Sahar (singer)

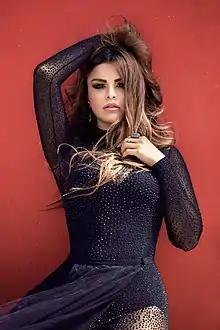
Sahar in 2019

Sahar Moghadass (born 4 December 1985), known mononymously as Sahar, is an Iranian singer, musician and dancer. She is known for her contributions to Persian pop music.